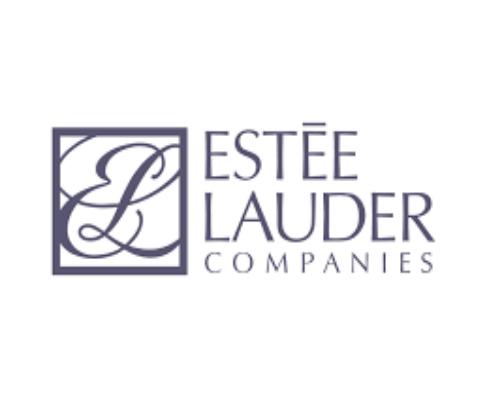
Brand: Estee Lauder
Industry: Necessities